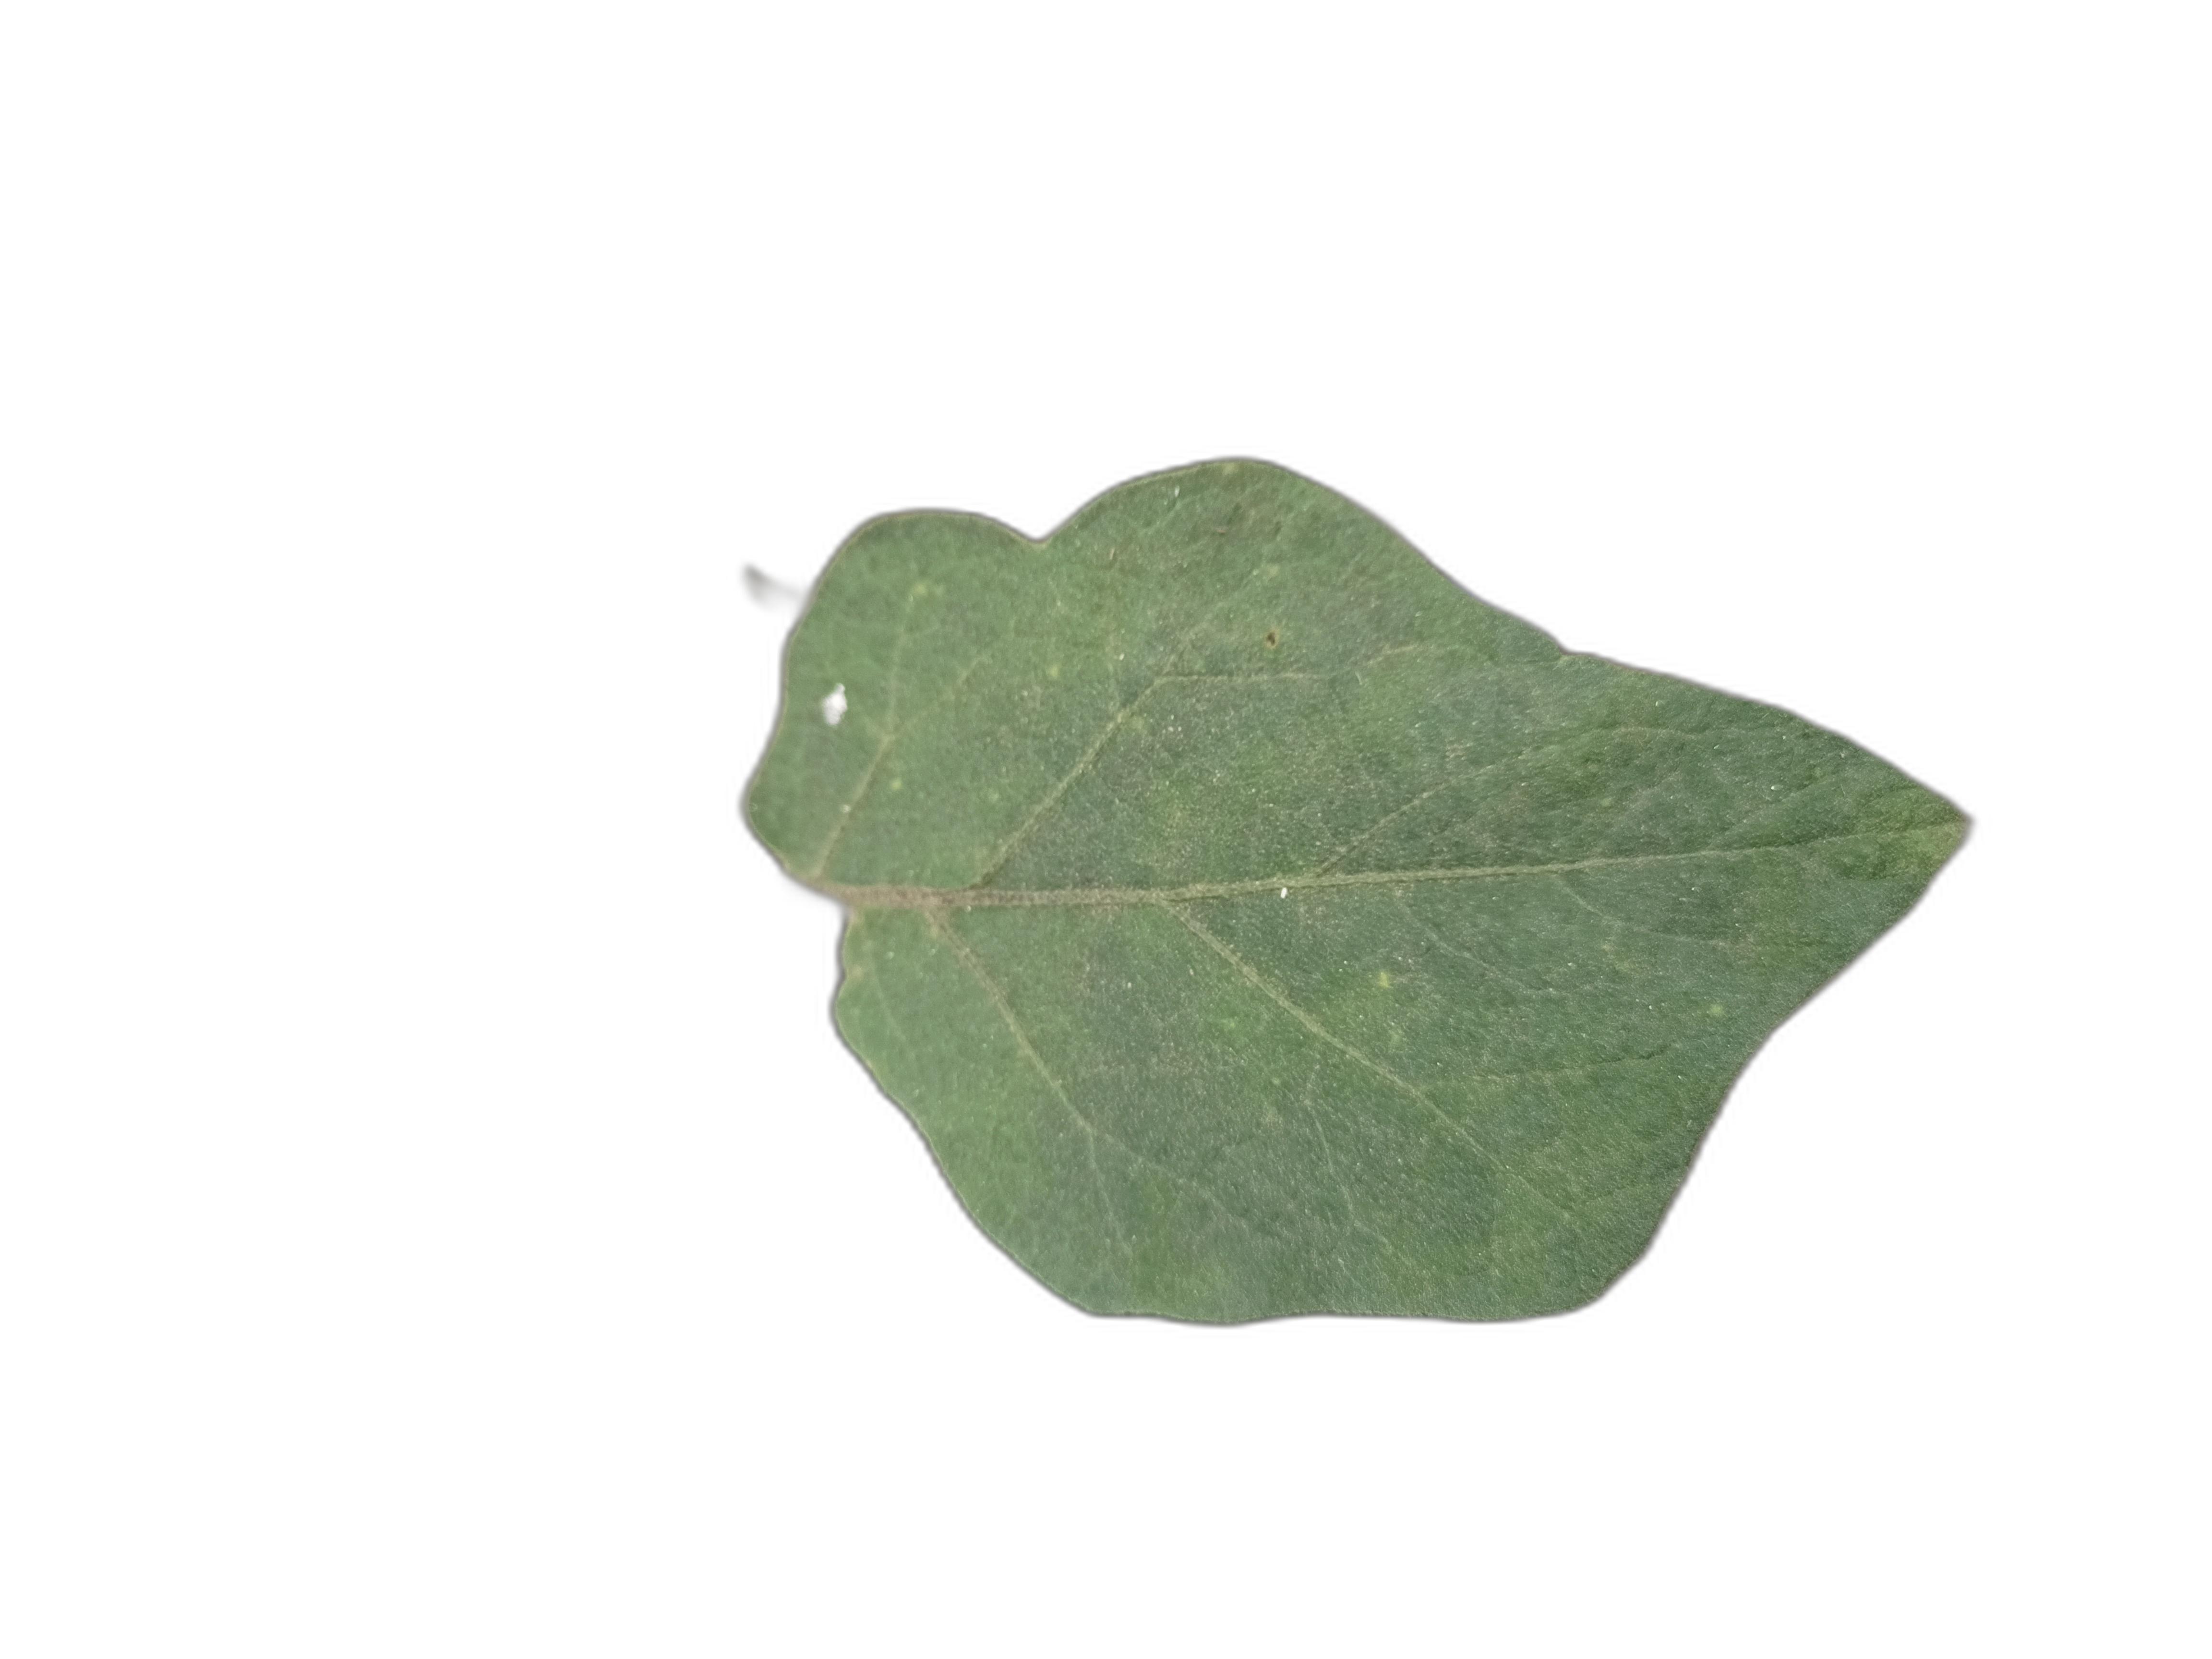
Label: Healthy Leaf